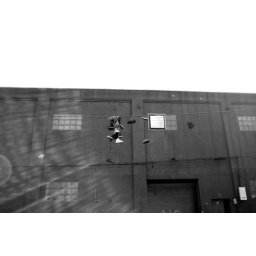
those are shoes suspended in 11th street with a cool refection effect